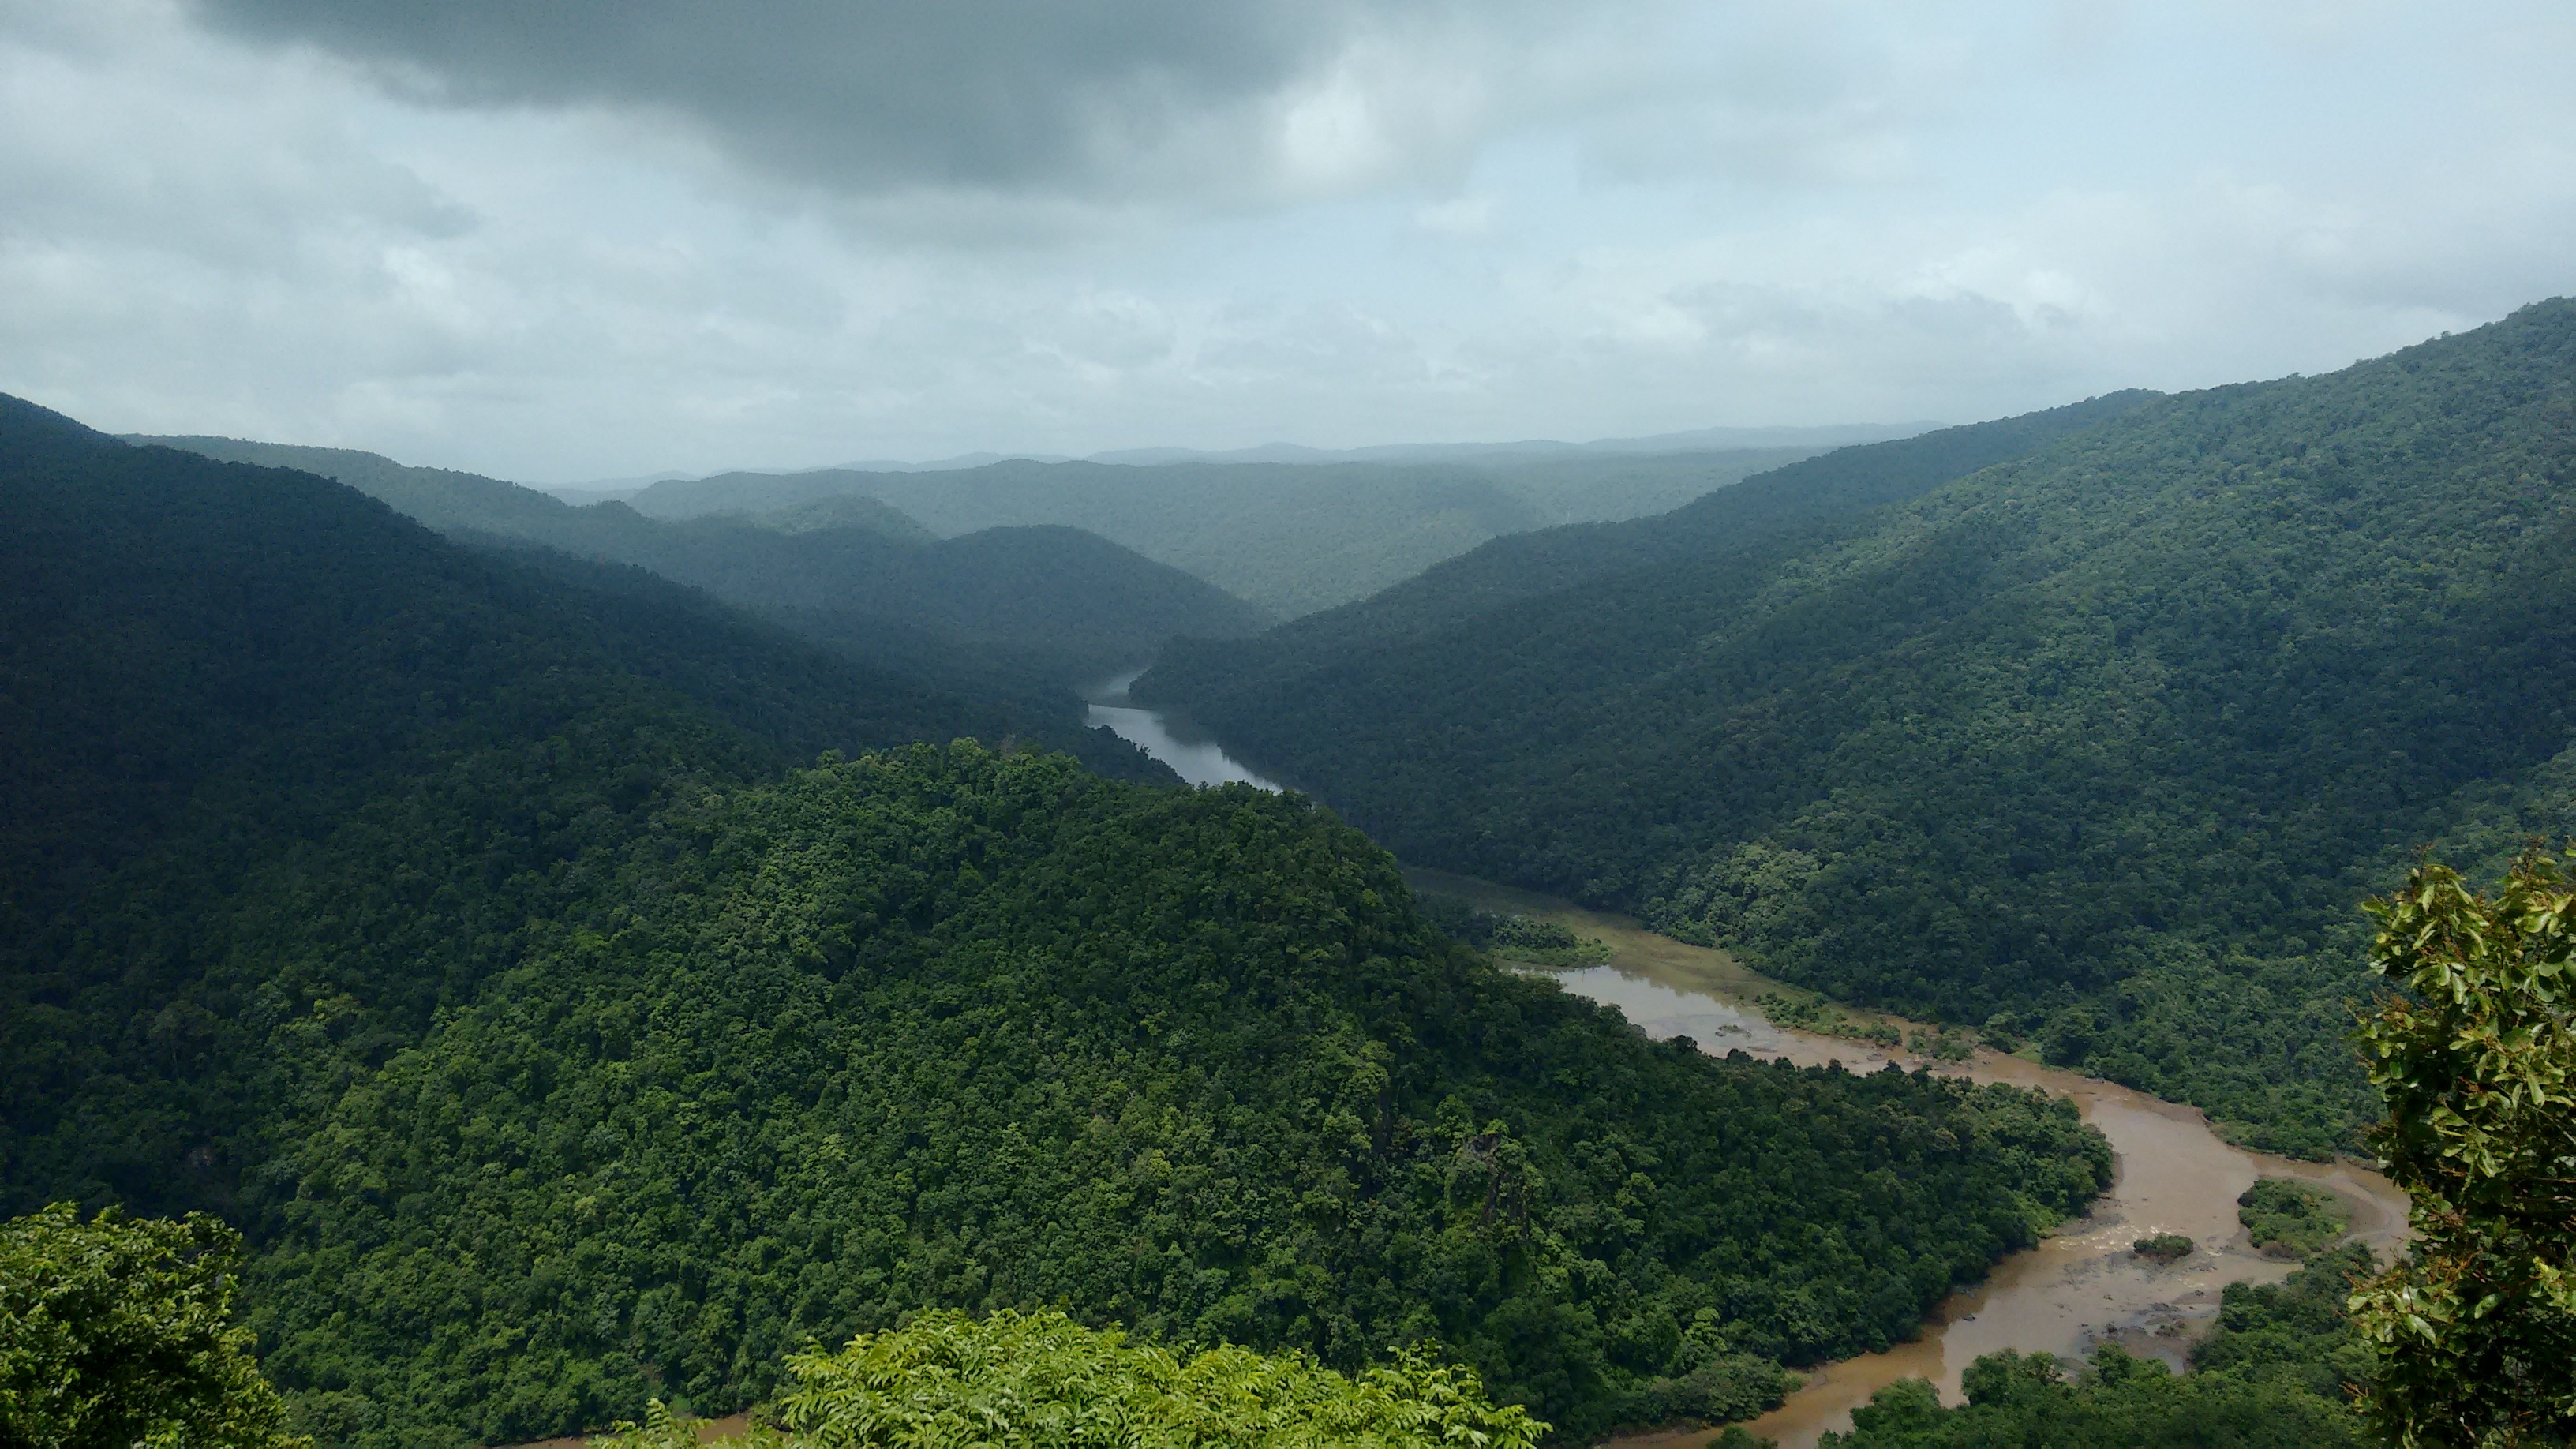
landscape, nature, forest, mountain, hill, adventure, river, valley, mountain range, highland, ridge, greenery, rainforest, plateau, western, india, habitat, ecosystem, karnataka, landform, mountain pass, hill station, ghats, dandeli, kali, geographical feature, atmospheric phenomenon, mountainous landforms